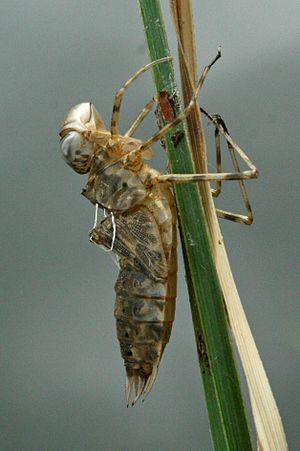
Pantala flavescens, la libellule globe-trotter, le pantale globe-trotteur ou pantale flavescente, est une espèce d'odonate largement répandue dans toute la ceinture intertropicale, et qui essaime vers le nord et le sud lors de phénomènes migratoires obligés. Dès le début de leur phase imaginale, les individus se dispersent vers de nouveaux sites de reproduction. On trouve ainsi l'espèce à de hautes latitudes comme au Québec, à Sakhaline ou au Kamtchatka dans l'hémisphère nord, et en Patagonie ou sur l'île Amsterdam dans l’hémisphère sud.